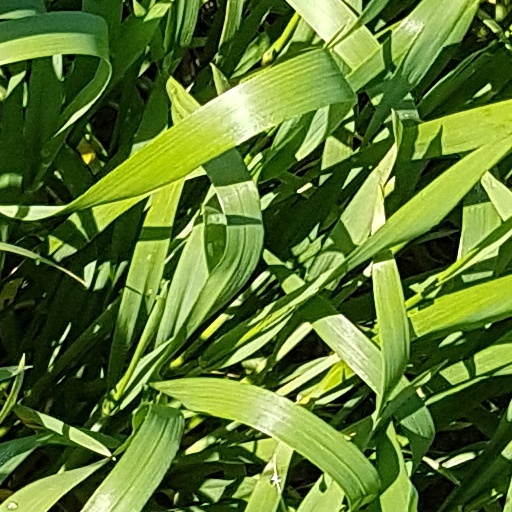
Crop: wheat